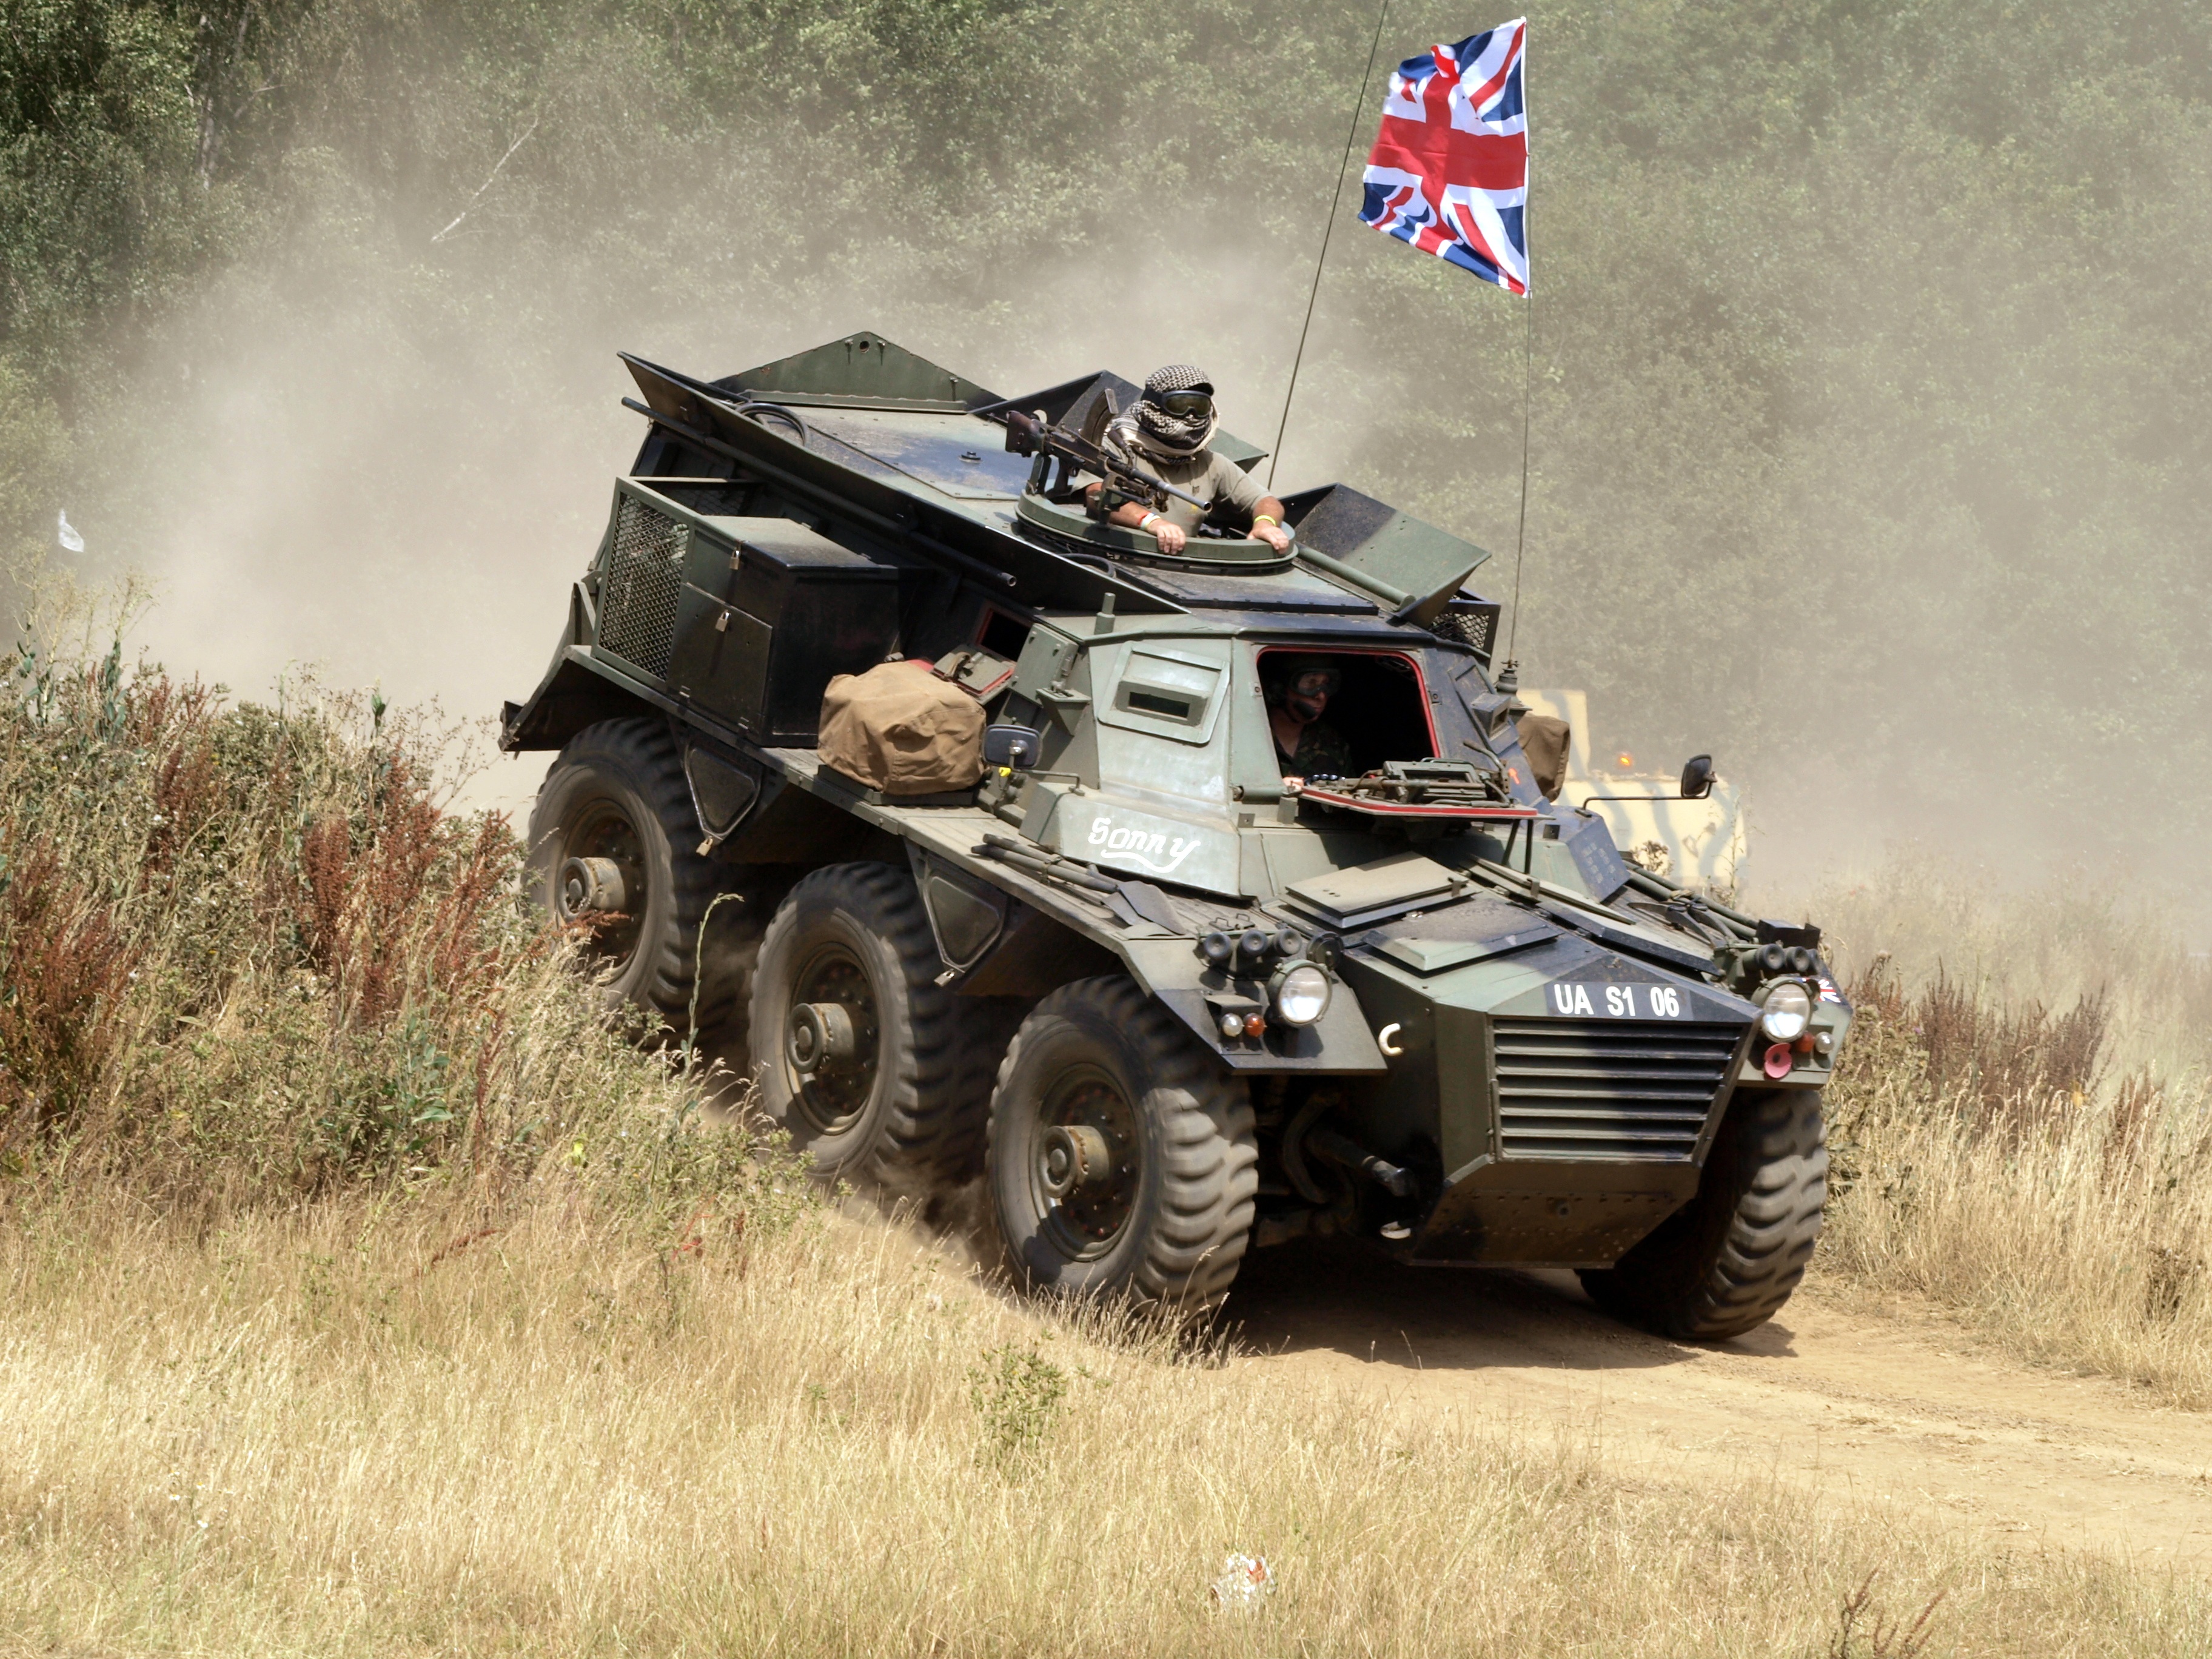
car, military, army, vehicle, show, war, racing, motorsport, defense, armed, alvis, all terrain vehicle, armored car, auto racing, automobile make, off roading, military vehicle, off road racing, saracen